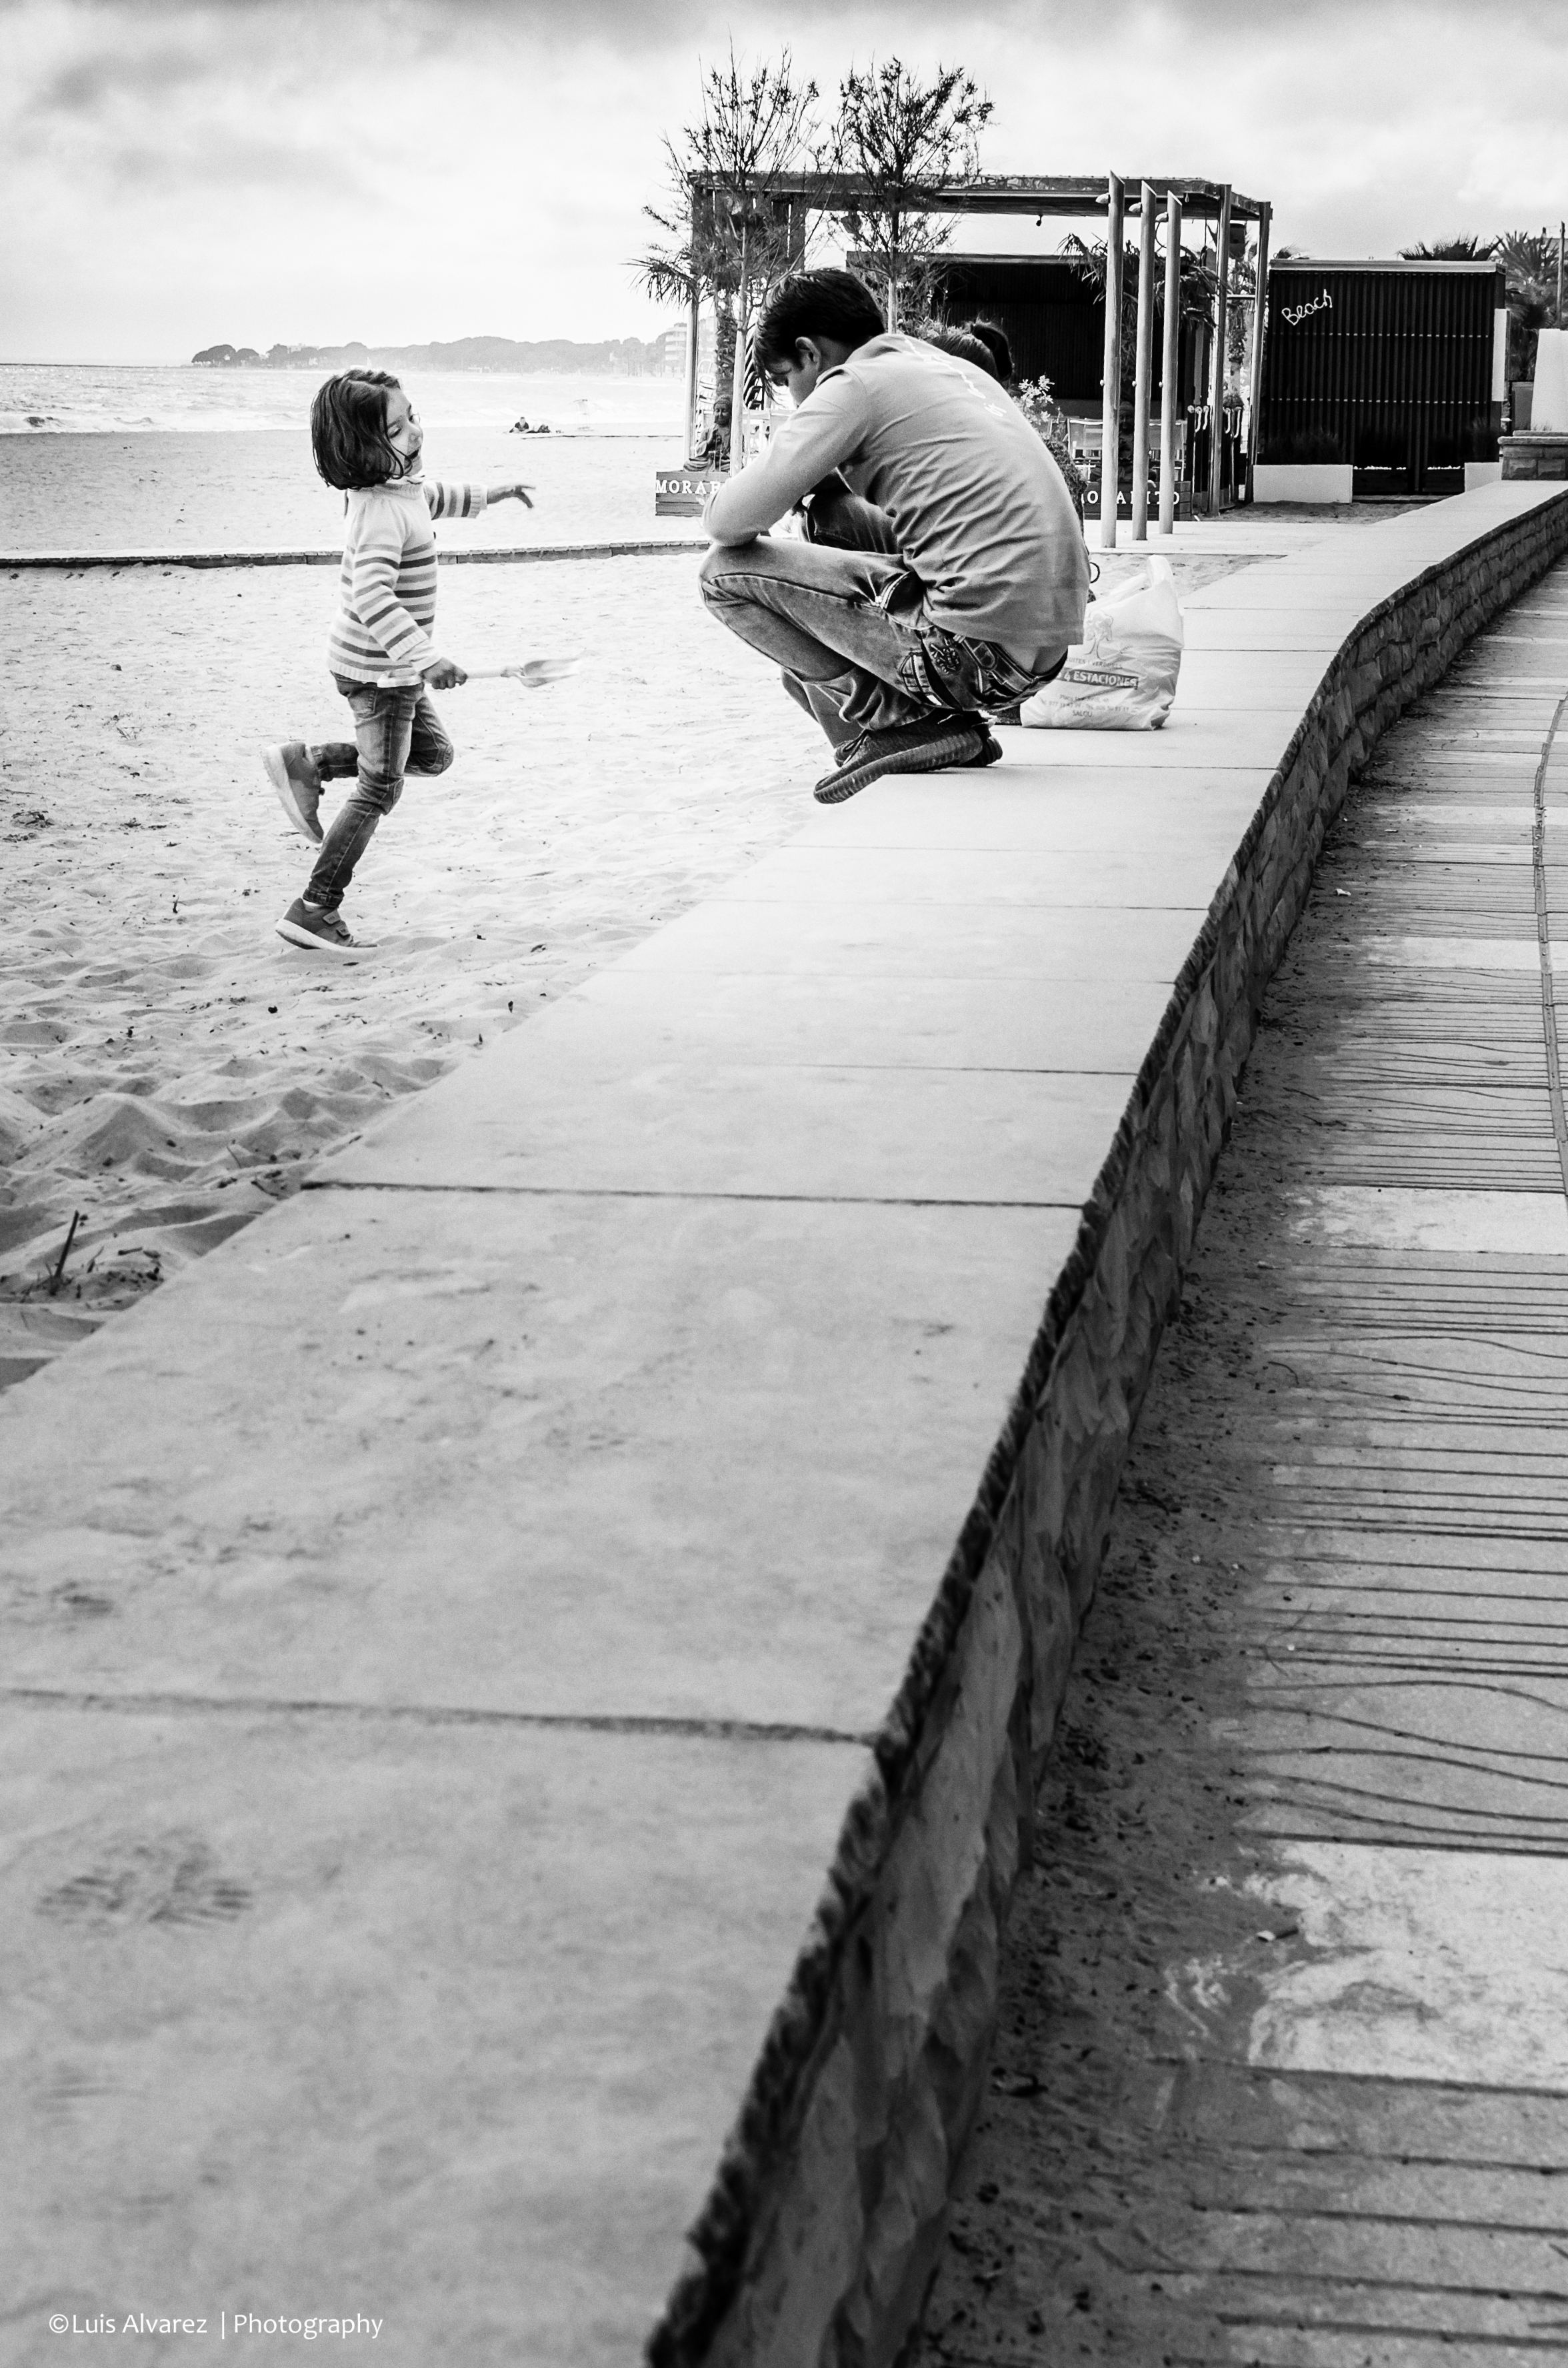
outdoor, snow, winter, black and white, boardwalk, white, street, camera, photography, city, walkway, lens, weather, gesture, nikon, black, monochrome, bw, candid, spain, 35mm, photograph, catalonia, prime, image, shape, snap, d7000, soul, moment, decisive, luis, tog, collecting, salou, alvarez, marra, unpossed, monochrome photography